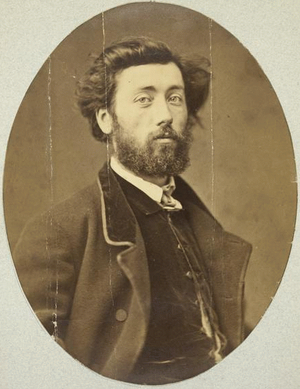
Antoine Vollon, né à Lyon le 23 avril 1833 et mort à Paris le 27 août 1900, est un peintre réaliste français.